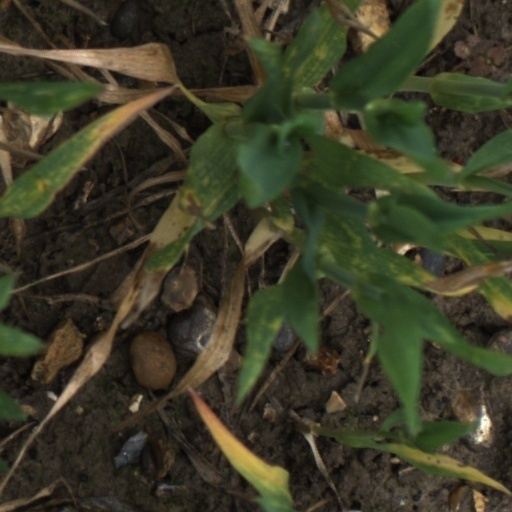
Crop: wheat